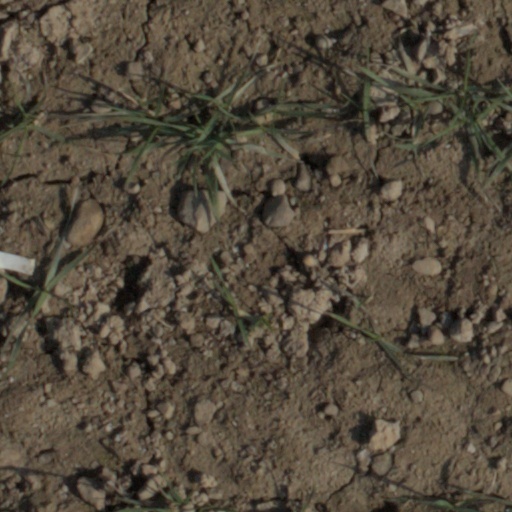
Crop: wheat